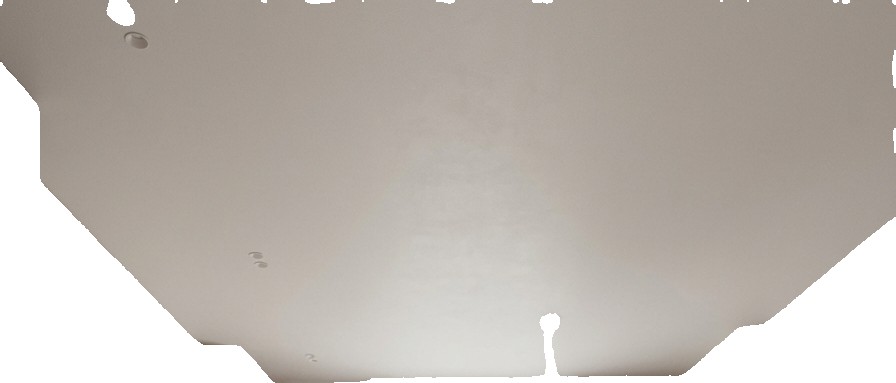
Surface category: ceiling